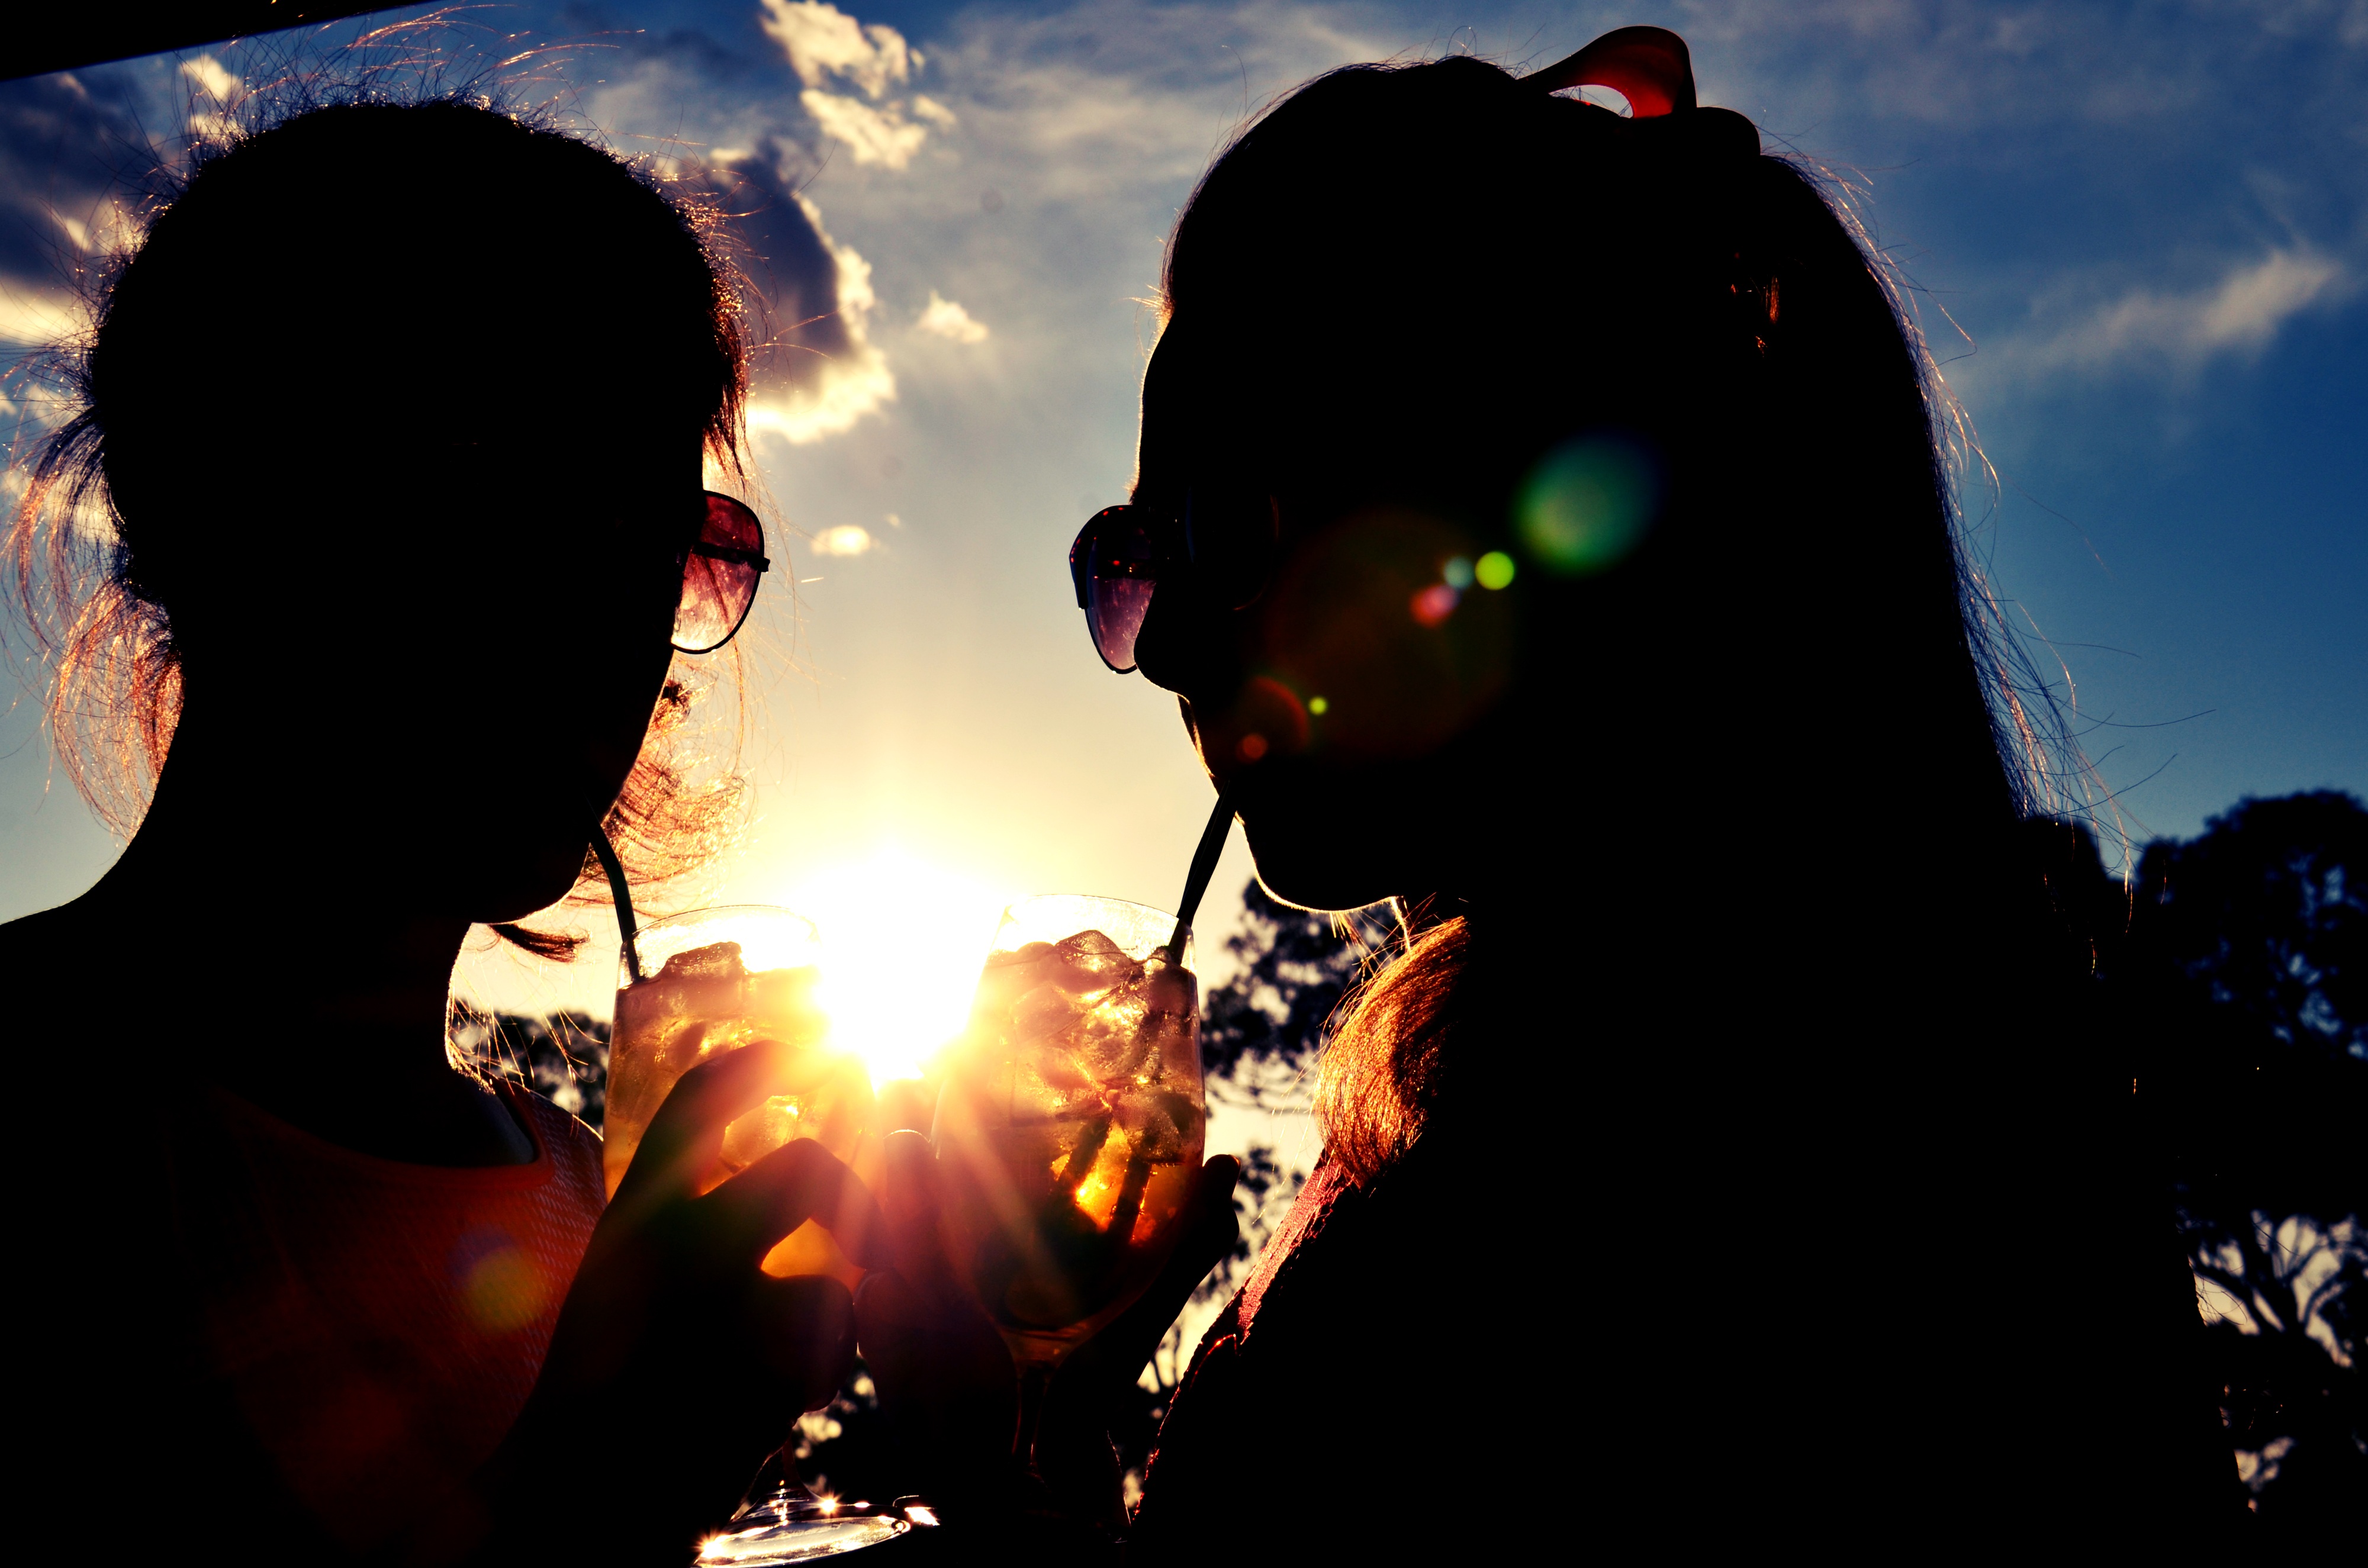
drink, darkness, friends, sunglasses, evening sun, screenshot, sun rays, drinking straw, computer wallpaper